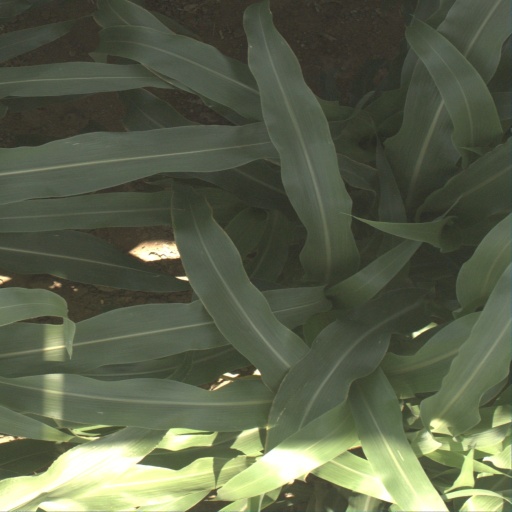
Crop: sorghum